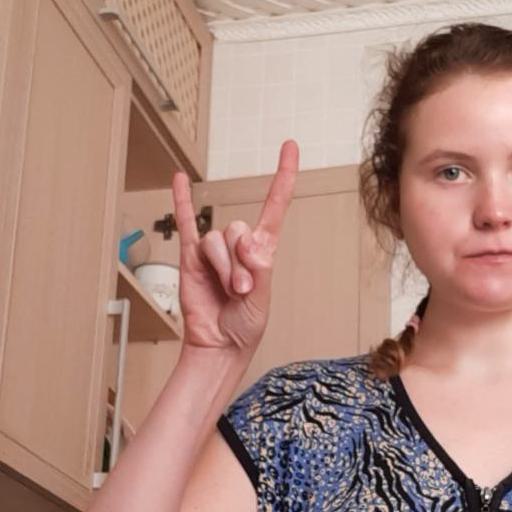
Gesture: rock